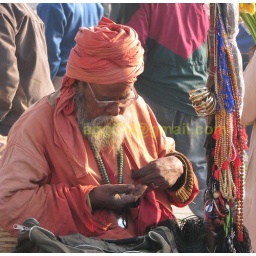
Scenes from the wholesale flower market near Connaught Place.Scenes from the wholesale flower market near Connaught Place.